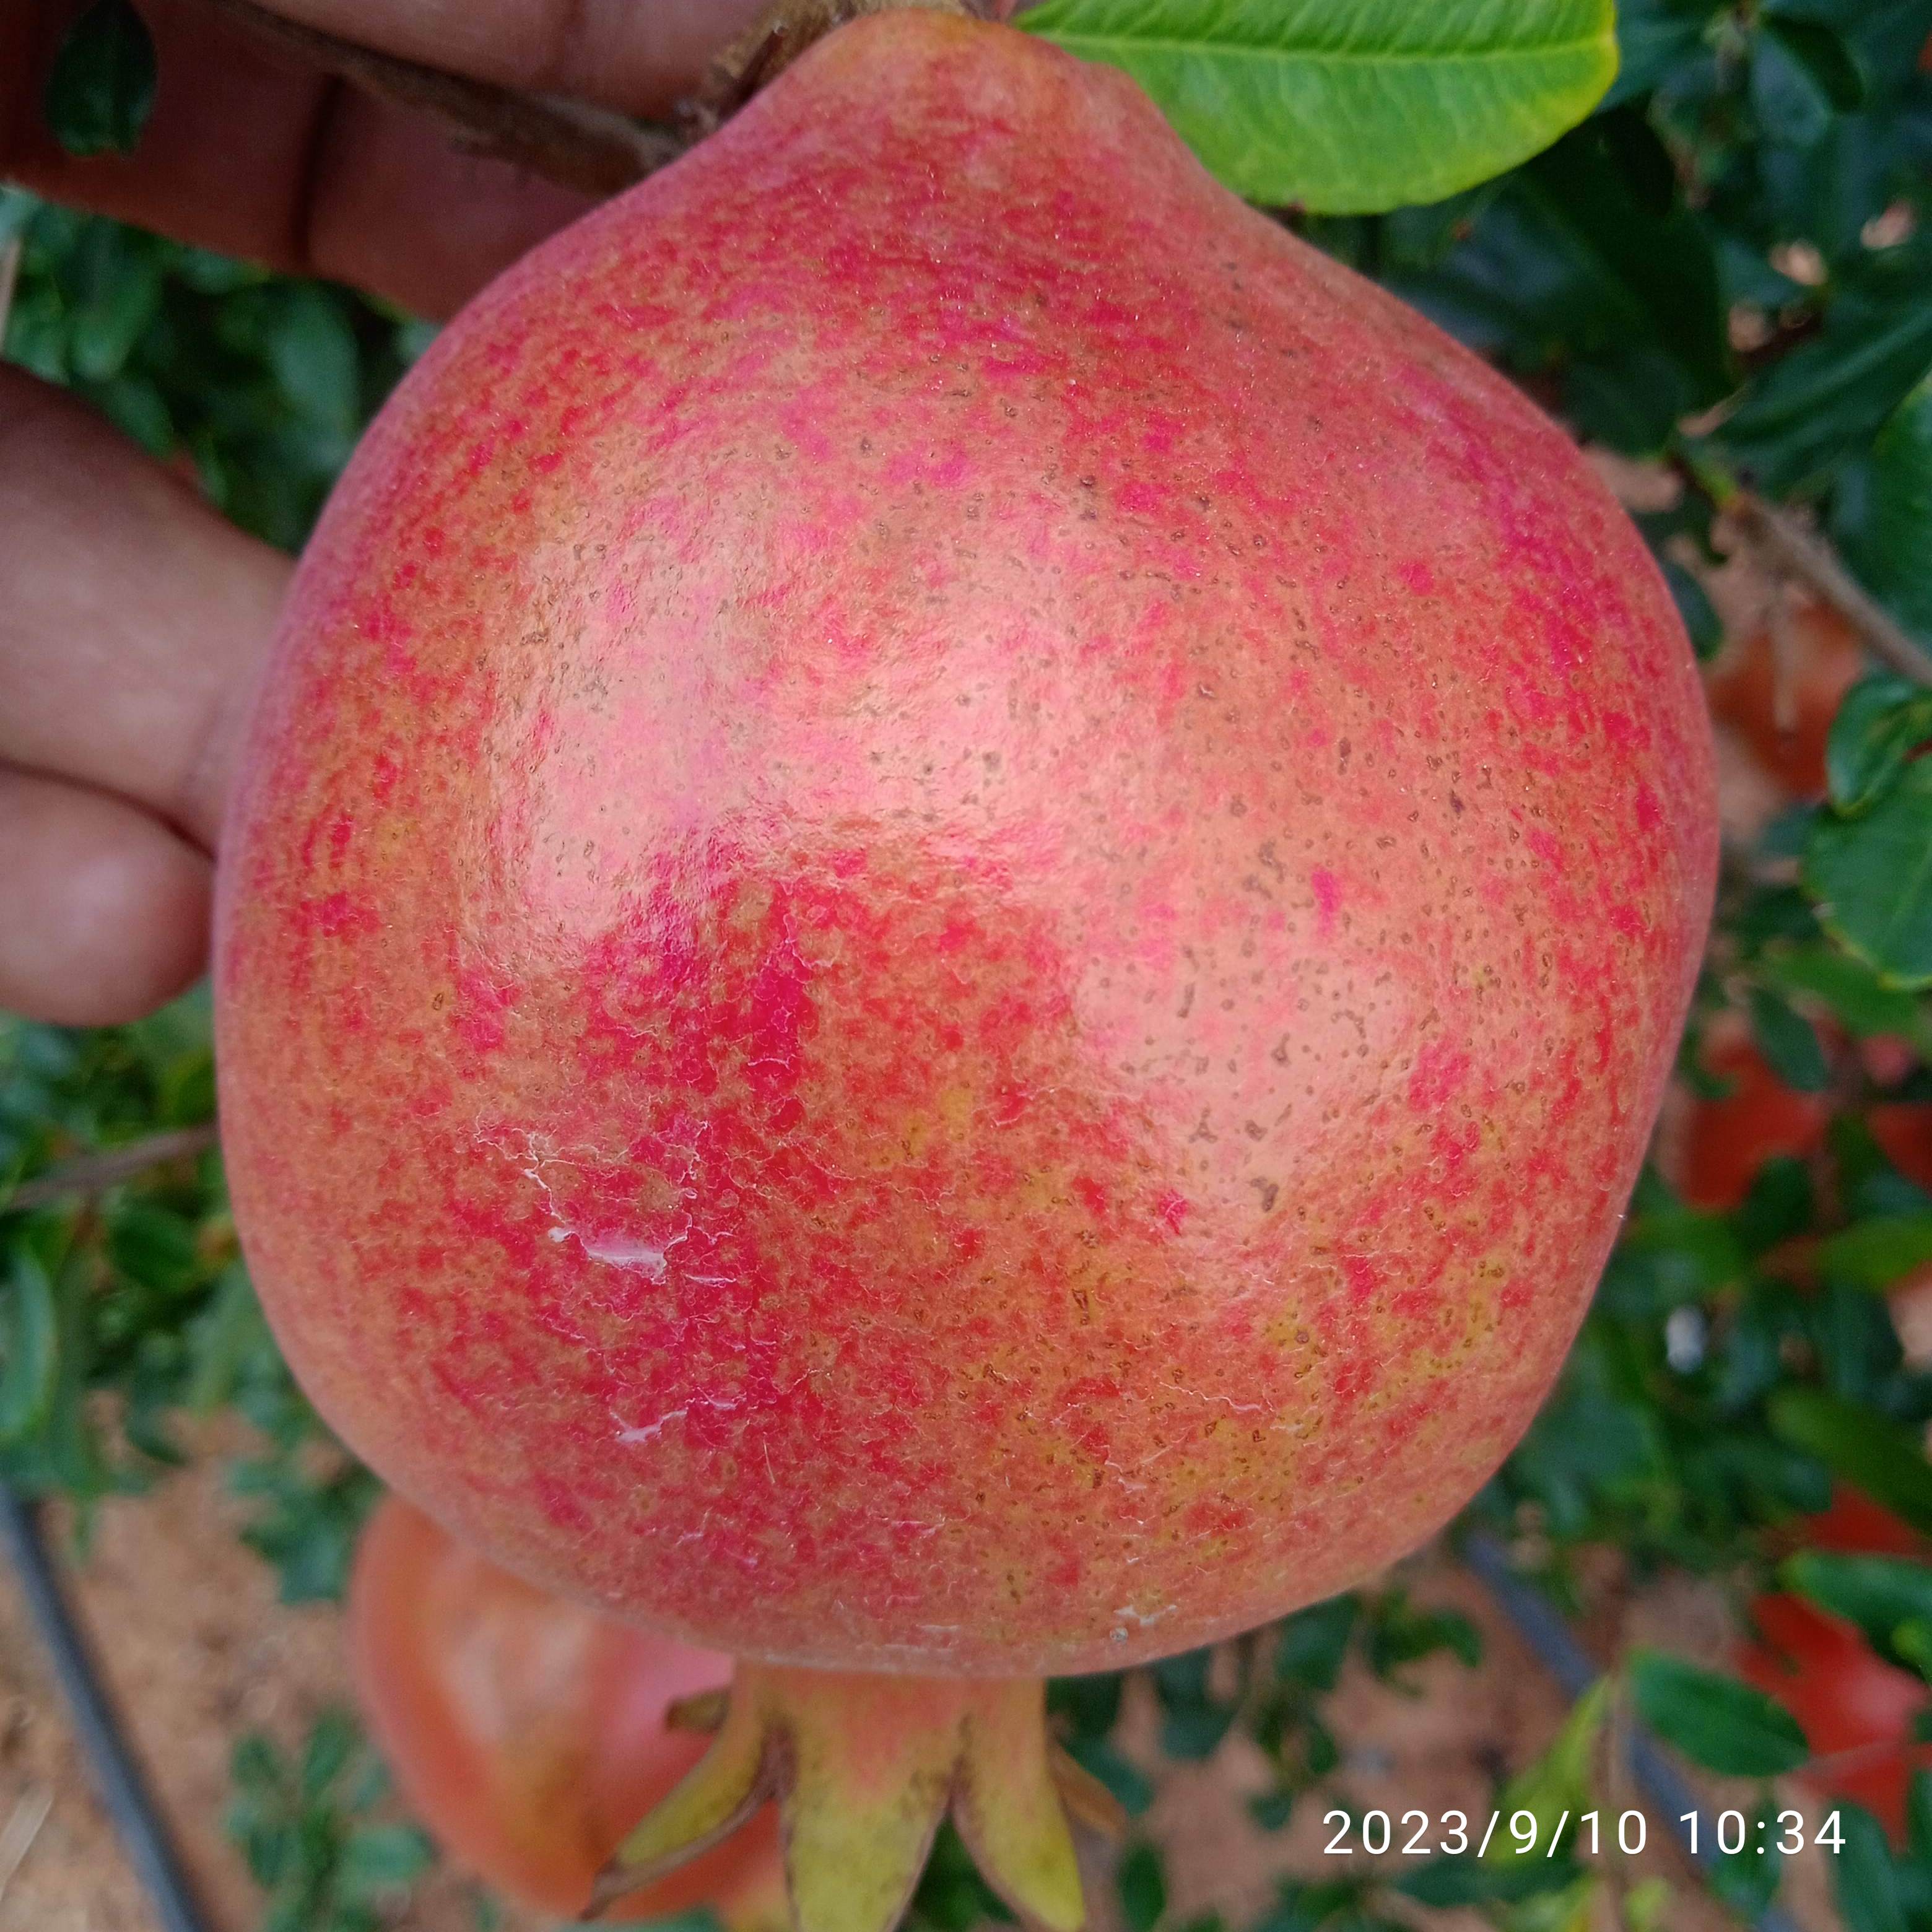
Label: Healthy